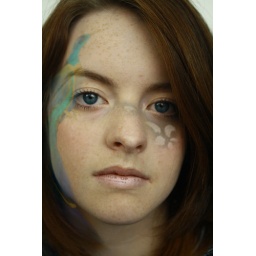
The bird brings out the blue in your eyes